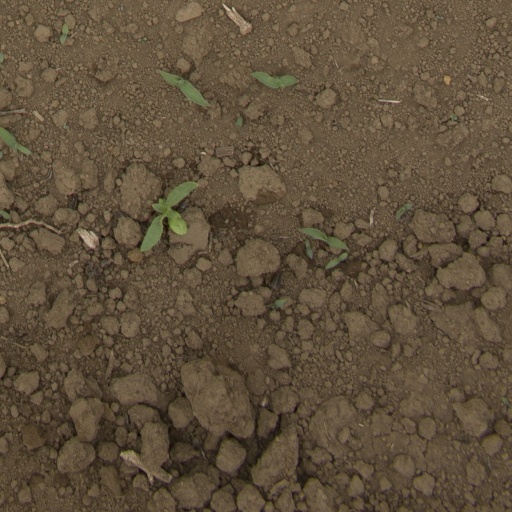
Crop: Jerusalem artichoke